Caproni Ca.60

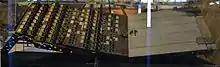
A Transaereo engine control panel, on display at the Caproni Museum. Switches and lights communicated orders from pilots to flight engineers.

The fuel tanks were located in the cabin roof, close to the central wing set. Fuel reached the engines thanks to wind-driven fuel pumps.